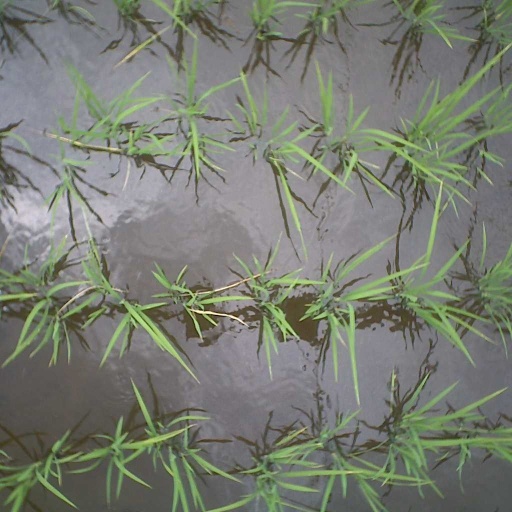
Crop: rice